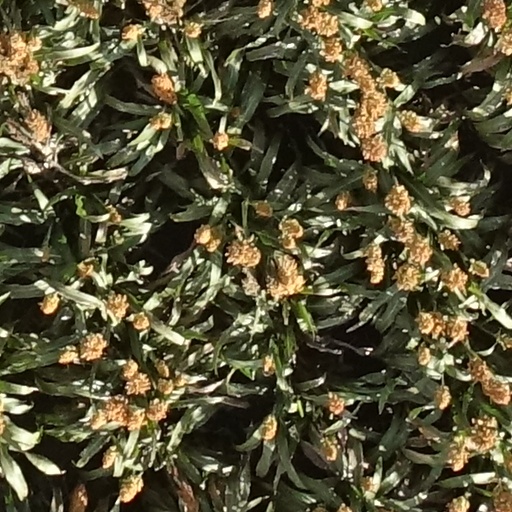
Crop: sorghum